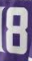
Number: 8